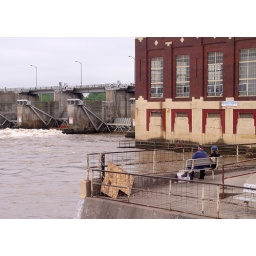
Ottumwa Iowa...couple of guys fishing in the Des Moines river with power plant and gates in background